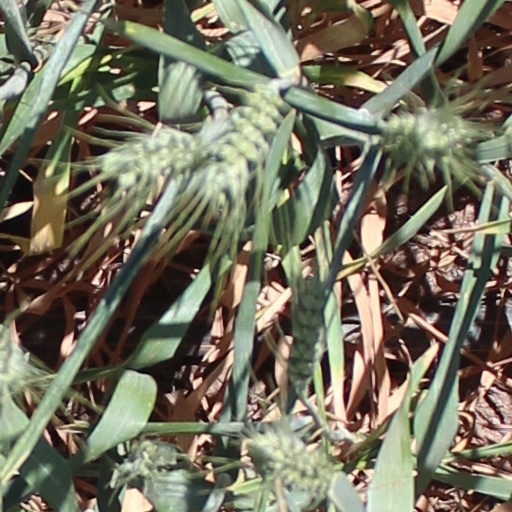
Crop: wheat